Edmontosaurus

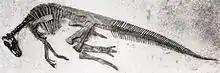
Specimen CMNFV 8399, holotype of "E. edmontoni", now thought to be a young "E. regalis".

Two more species that would come to be included with "Edmontosaurus" were named from Canadian remains in the 1920s, but both would initially be assigned to "Thespesius". Gilmore named the first, "Thespesius edmontoni", in 1924. "T. edmontoni" also came from the Horseshoe Canyon Formation. It was based on NMC 8399, another nearly complete skeleton lacking most of the tail. NMC 8399 was discovered on the Red Deer River in 1912 by a Sternberg party. Its arms, ossified tendons, and skin impressions were briefly described in 1913 and 1914 by Lambe, who at first thought it was an example of a species he had named "Trachodon marginatus", but then changed his mind. The specimen became the first dinosaur skeleton to be mounted for exhibition in a Canadian museum. Gilmore found that his new species compared closely to what he called "Thespesius annectens", but left the two apart because of details of the arms and hands. He also noted that his species had more vertebrae than Marsh's in the back and neck, but proposed that Marsh was mistaken in assuming that the "annectens" specimens were complete in those regions.